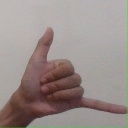
अक्षर: द